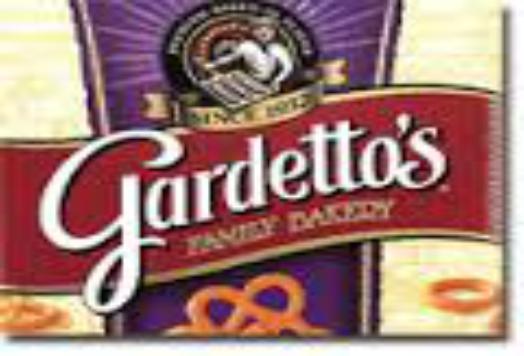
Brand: Gardetto's
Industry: Food